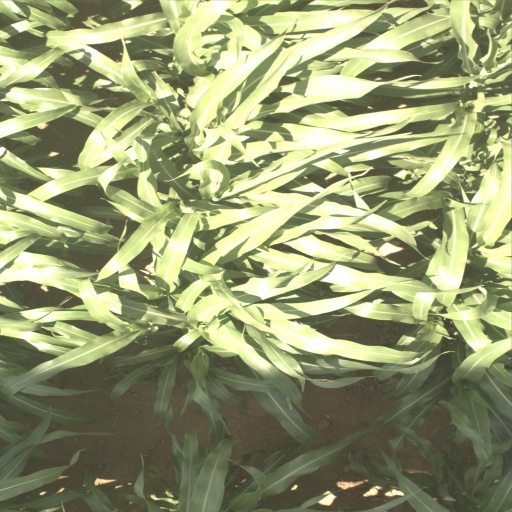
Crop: sorghum